Barbara Gordon

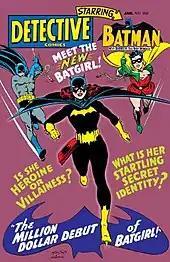
Cover of "Detective Comics" #359, "The Million Dollar Debut of Batgirl" (Jan. 1967), art by Carmine Infantino and Murphy Anderson

Before the introduction of Barbara Gordon, the Batwoman character and her sidekick Bat-Girl appeared in Batman-related publications but were eventually removed at the direction of editor Julius Schwartz for being outdated and unrealistic. Schwartz stated that he had been asked to develop a new female character to attract a female viewership to the "Batman" television series of the 1960s. Executive producer William Dozier suggested that the new character would be the daughter of Gotham City's Police Commissioner James Gordon, and that she would adopt the identity of Batgirl. When Dozier and producer Howie Horowitz saw rough concept artwork of the new Batgirl by artist Carmine Infantino during a visit to DC offices, they optioned the character in a bid to help sell a third season to the ABC television network. Infantino reflected on the creation of Batgirl, stating "Bob Kane had had a Bat-Girl for about three stories in the '50s but she had nothing to do with a bat. She was like a pesky girl version of Robin. I knew we could do a lot better, so Julie and I came up with the real Batgirl, who was so popular she almost got her TV show." Yvonne Craig portrayed the character in the show's third season.